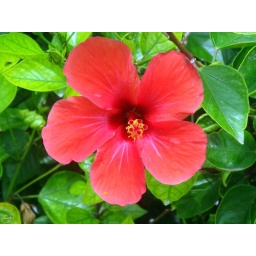
Close up of a red hibiscus flower - in a Majorcan garden.